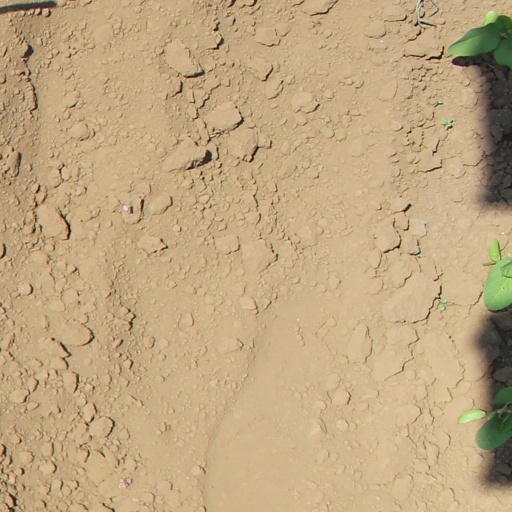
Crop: soybean